Effect of taxes on employment

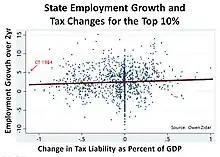
State employment growth versus change in tax liability for top 10% income earners in the United States. This chart has been claimed to show that tax increases on high income earners are not linked to decreased employment growth.

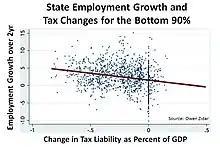
State employment growth versus change in tax liability for bottom 90% income earners in the United States. This chart has been claimed to show that tax decreases on the bottom 90% income earners are correlated with increased employment growth. and employees.

The effect of taxes on employment is a hotly debated economic and political issue. Some commentators claim that higher taxes lead to lower employment, by reducing the availability of capital to be invested in job-creating enterprises, or by reducing the amount of money available for consumers to use to purchase goods and services, thereby causing a loss of business for purveyors of those goods and services. Other commentators claim that higher taxes lead to higher employment, because governments use those tax revenues to employ government workers, who then purchase goods and services from private businesses, and because governments themselves may act as consumers of goods and services. Higher taxes have also been claimed to increase the confidence of outside investors in the stability of the government, and in the government's willingness and ability to pay debts. On local scales, it has also been claimed that higher taxes in one city, state, or country will motivate businesses to move their operations to other cities, states, or countries with lower taxes. However, it has conversely been claimed that some jurisdictions with relatively high tax burdens experience higher employment than some jurisdictions with relatively low tax burdens, based on the infrastructure and government services that may be provided to businesses operating in that jurisdiction.